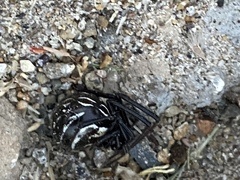
Species: Lactrodectus_hesperus